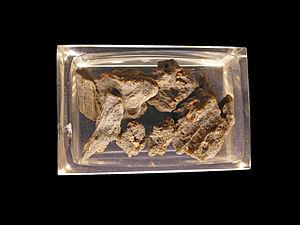
Guelb Aouelloul (Adrar, Mauritanie). Impactites récoltées près d'un cratère d'impact vieux de 3 millions d'années. 9 éch. Musée de minéralogie de Strasbourg
Le Musée de minéralogie de Strasbourg est un musée de minéralogie français installé depuis 1890 sur le site de l'ancienne université impériale et aujourd'hui au cœur du campus central de Strasbourg. Deux salles lui sont dédiées dans un bâtiment de l'École et observatoire des sciences de la Terre hébergeant également le Laboratoire d'hydrologie et de géochimie. Le musée est géré par l'EOST et partenaire du Jardin des sciences de l'université de Strasbourg.
Le cratère d'Aouelloul est un cratère d'impact météoritique situé dans la région de l'Adrar en Mauritanie.